Sigurd Björling

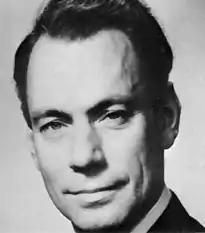
Sigurd Björling

Sigurd Björling (2 November 1907 - 8 April 1983) was a Swedish operatic baritone.